2007 Brazilian Grand Prix

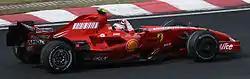
Räikkönen celebrating victory.

At the chequered flag, Räikkönen was first, winning the race and the World Championship by one point, taking his first victory in Brazil, having been a runner-up on three consecutive occasions. He performed the task of overturning Hamilton's 17 point advantage over him in two races. Massa was second in the other Ferrari, the fourth double (1–2 finish) of the year for the Italian team. Third, and last on the podium, was Alonso. The other drivers in the points were Rosberg, Kubica, Heidfeld, Hamilton, and Trulli.